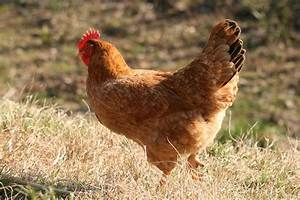
Label: gallina